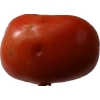
Label: tomato